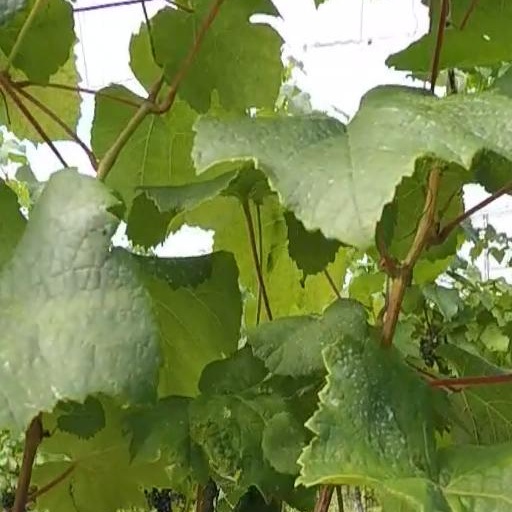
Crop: grape